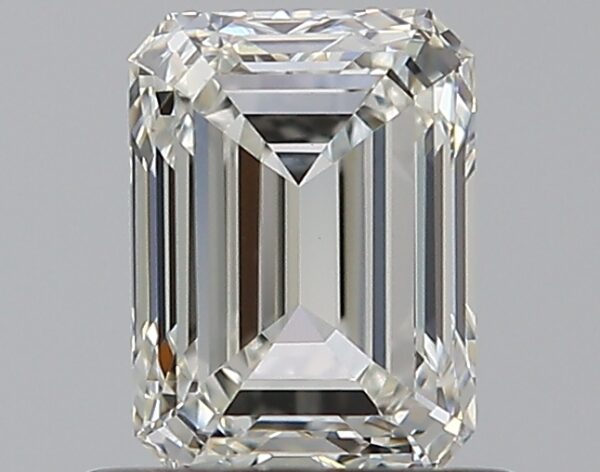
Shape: emerald
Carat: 0.71
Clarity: VVS2
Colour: H
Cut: EX
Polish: EX
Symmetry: VG
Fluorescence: N
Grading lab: GIA
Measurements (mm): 5.77 x 4.26 x 2.89